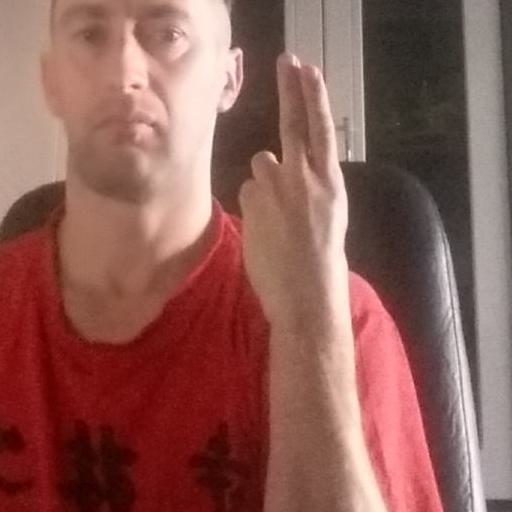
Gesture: two_up_inverted